Zadok

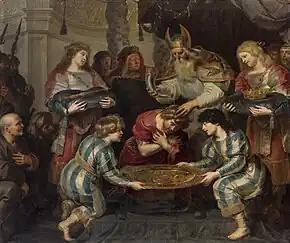
"The Anointing of Solomon" by Cornelis de Vos. According to 1 Kings 1:39, Zadok anointed Solomon as king.

Some have speculated that as Zadok does not appear in the text of Samuel until after the conquest of Jerusalem, he was actually a Jebusite priest co-opted into the Israelite state religion. Harvard Divinity School Professor Frank Moore Cross refers to this theory as the "Jebusite Hypothesis", criticising it extensively, although he terms it the dominant view among contemporary scholars.